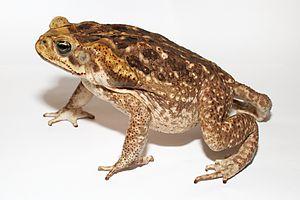
Les amphibiens, anciennement « batraciens », forment une classe de vertébrés tétrapodes. Ils sont généralement définis comme un groupe incluant l'« ensemble des tétrapodes non-amniotes ». La branche de la zoologie qui les étudie est l'herpétologie, plus précisément la batrachologie, du grec batrachos, grenouille, qui leur est spécialement consacrée.